Gaetano Donizetti

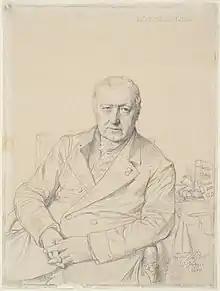
Delécluze by Ingres

After leaving Paris in June 1840, Donizetti was to write ten new operas, although not all were performed in his lifetime. Before arriving in Milan by August 1840, he visited Switzerland and then his hometown of Bergamo, eventually reaching Milan where he was to prepare an Italian version of "La fille du régiment". No sooner was that accomplished than he was back in Paris to adapt the never-performed 1839 libretto "L'Ange de Nisida" as the French-language "La favorite", the premiere of which took place on 2 December 1840. Then he rushed back to Milan for Christmas, but returned almost immediately and by late February 1841 was preparing a new opera, "Rita, ou Deux hommes et une femme". However, it was not staged until 1860.